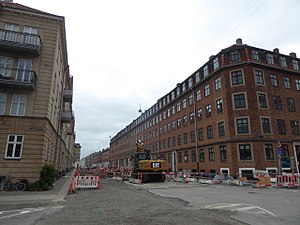
Landskronagade
Landskronagade set fra Bryggervangen. Vejarbejdet skyldes nedgravning af en skybrudsledning.
Der er få eller ingen kildehenvisninger i denne artikel. Du kan hjælpe ved at angive kilder til de påstande som fremføres i artiklen.